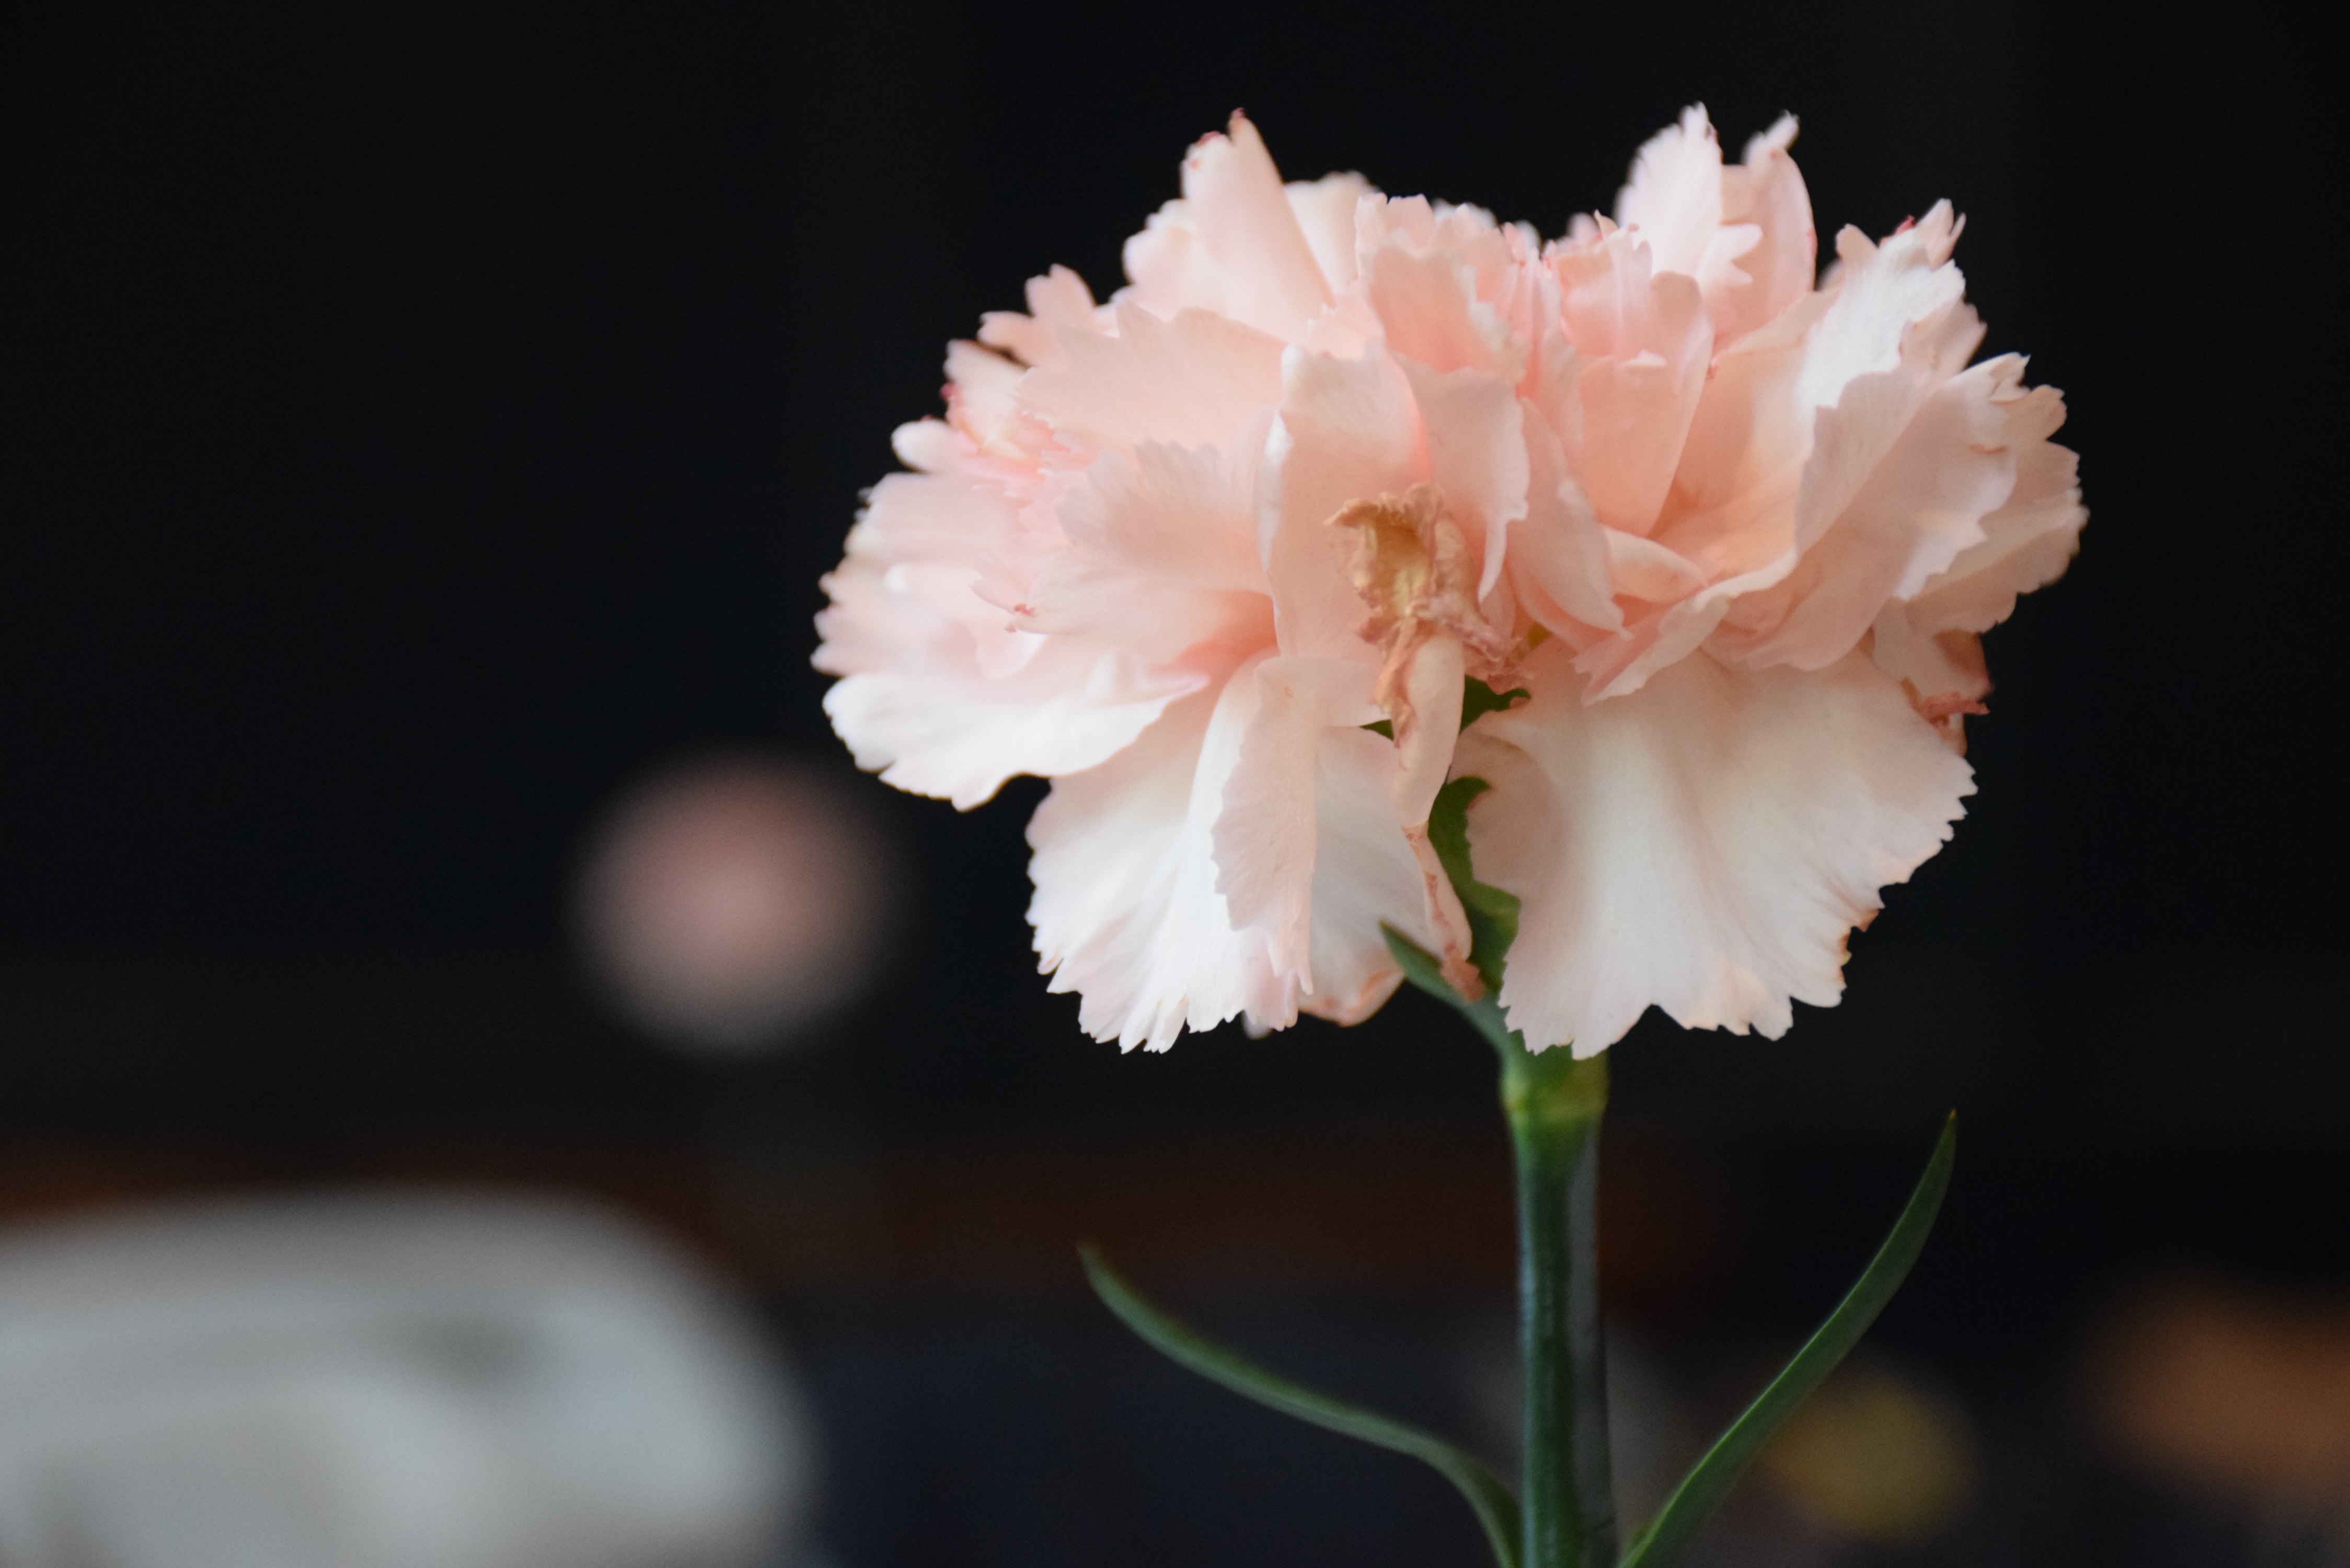
blossom, plant, photography, flower, petal, pink, flora, close up, carnation, peony, dianthus, macro photography, flowering plant, land plant, pink family